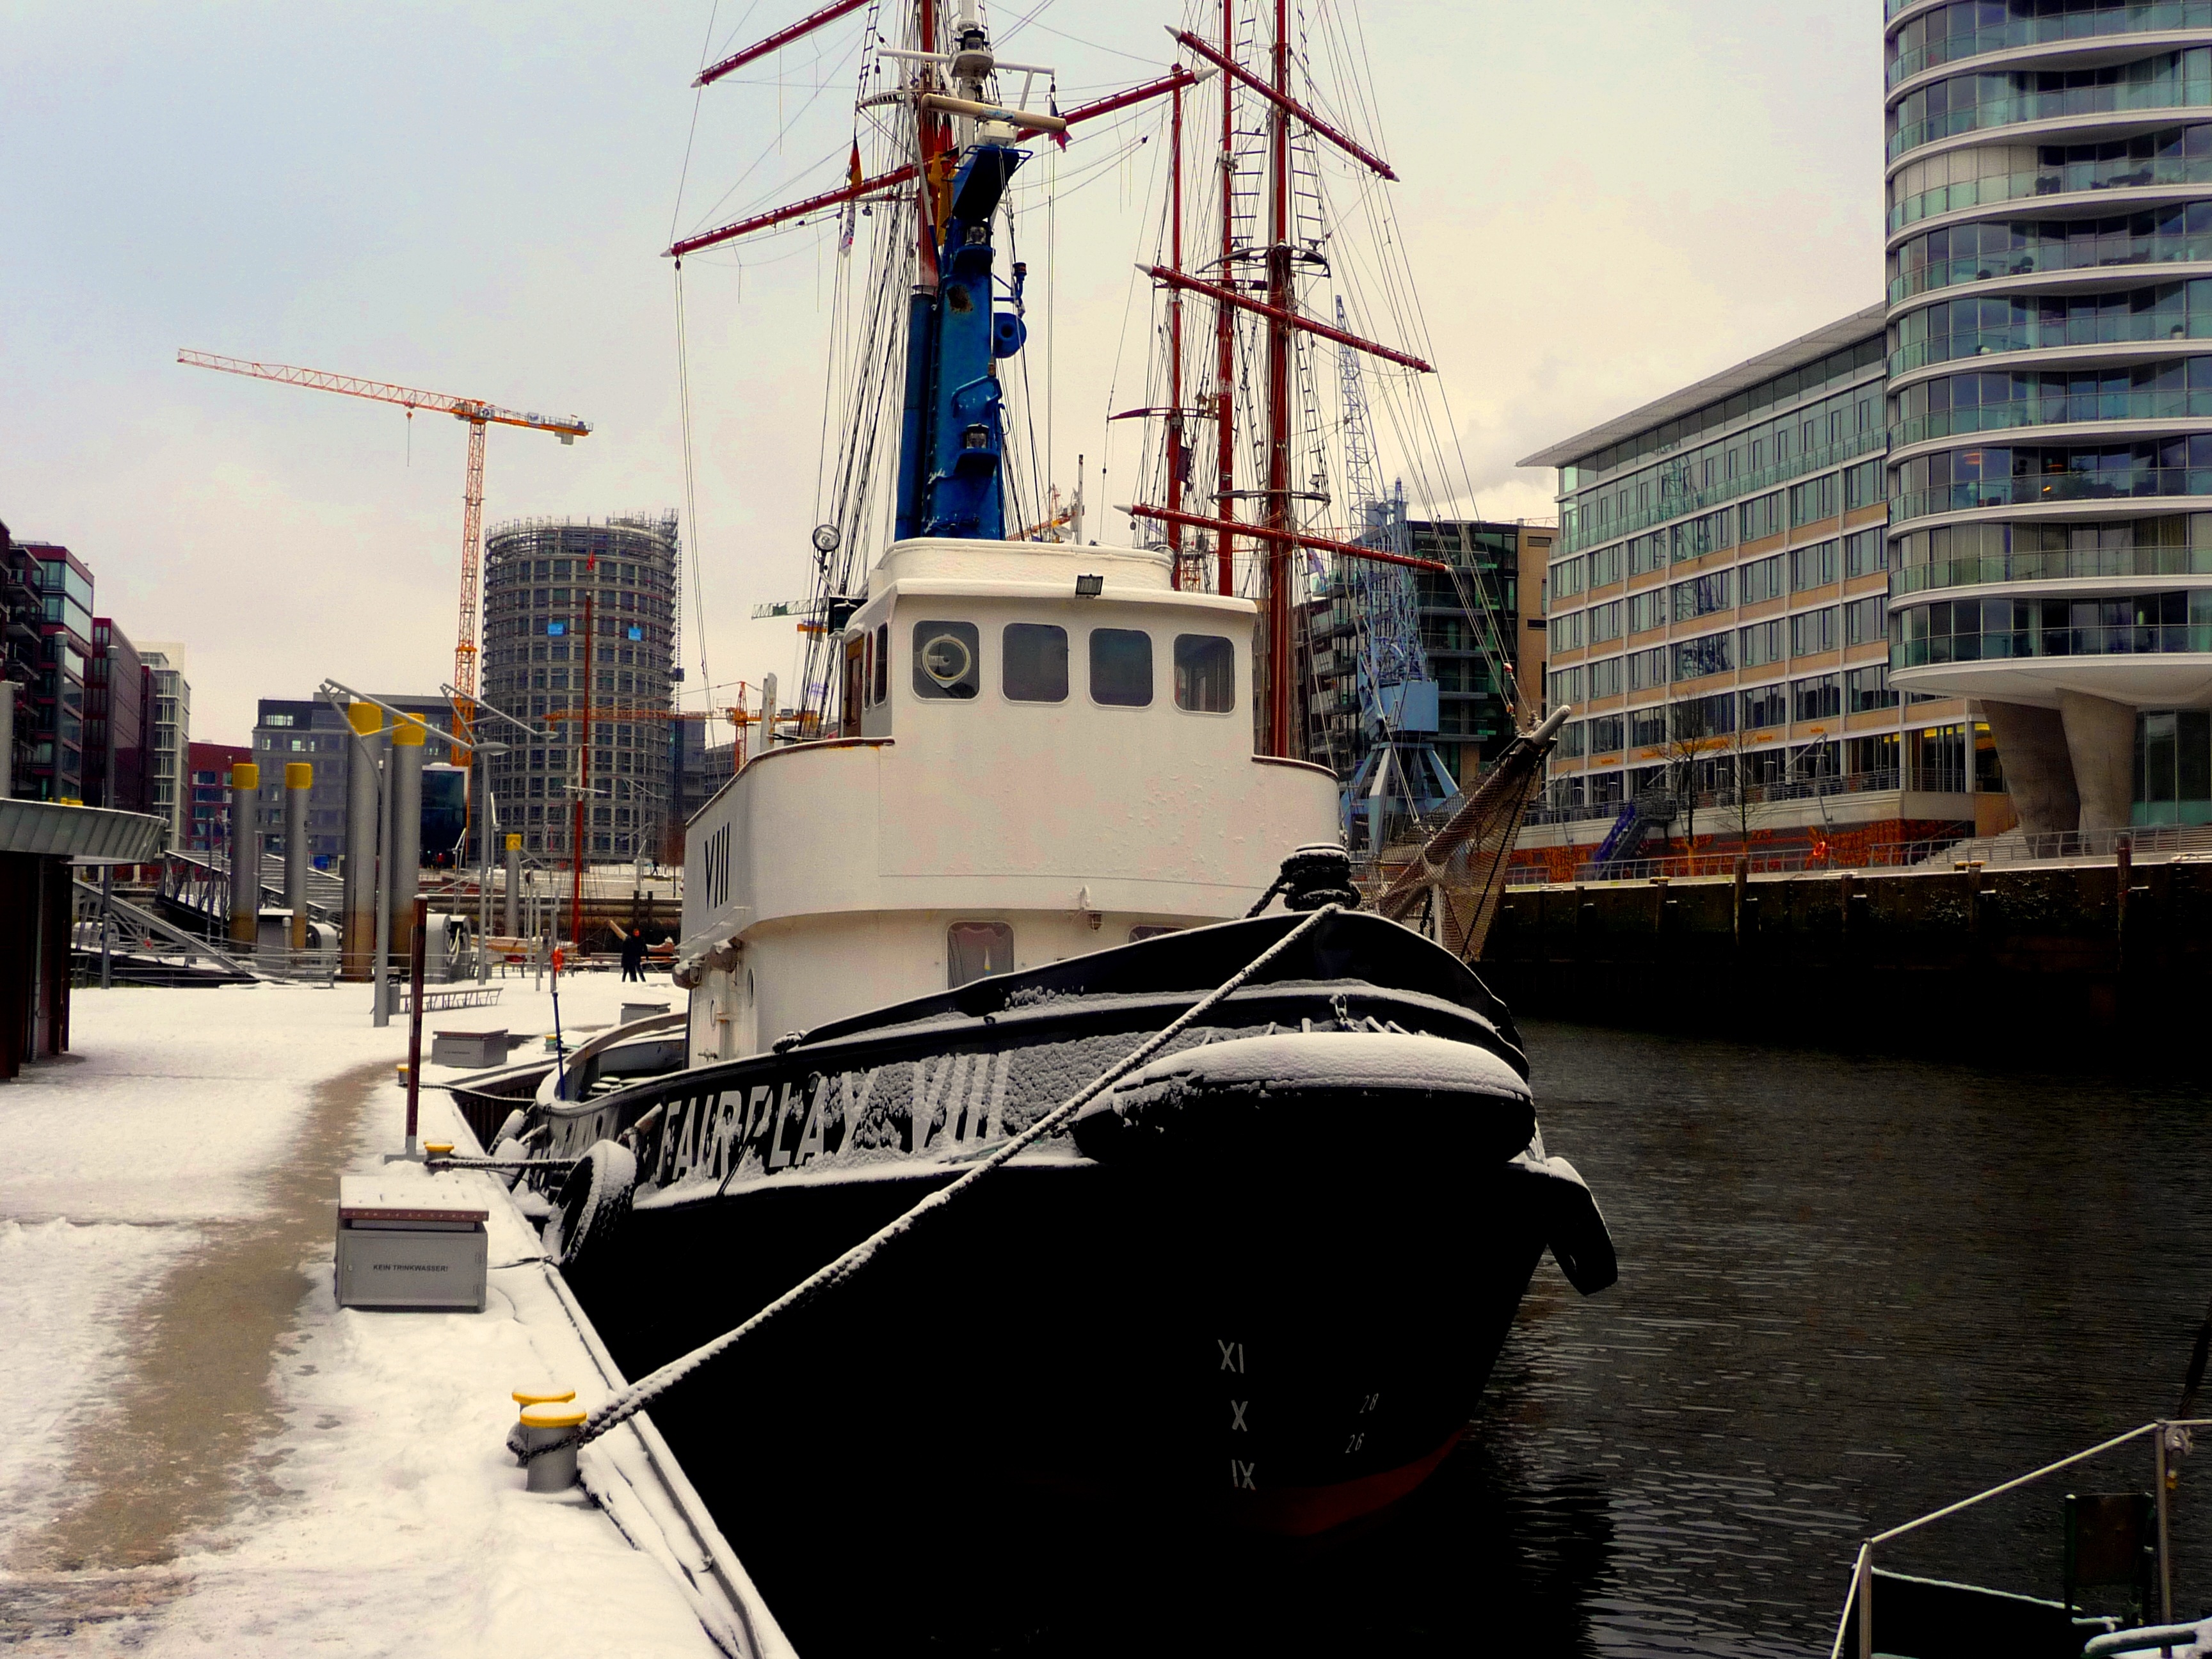
dock, boat, city, ship, vehicle, mast, harbor, port, waterway, envelope, germany, cranes, watercraft, historically, elbe, hamburg, hamburg port, harbour cranes, port city, port of hamburg, harbour museum, harbour city, the harbor, fair play, museum ship, speicherstadt